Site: brandenburg
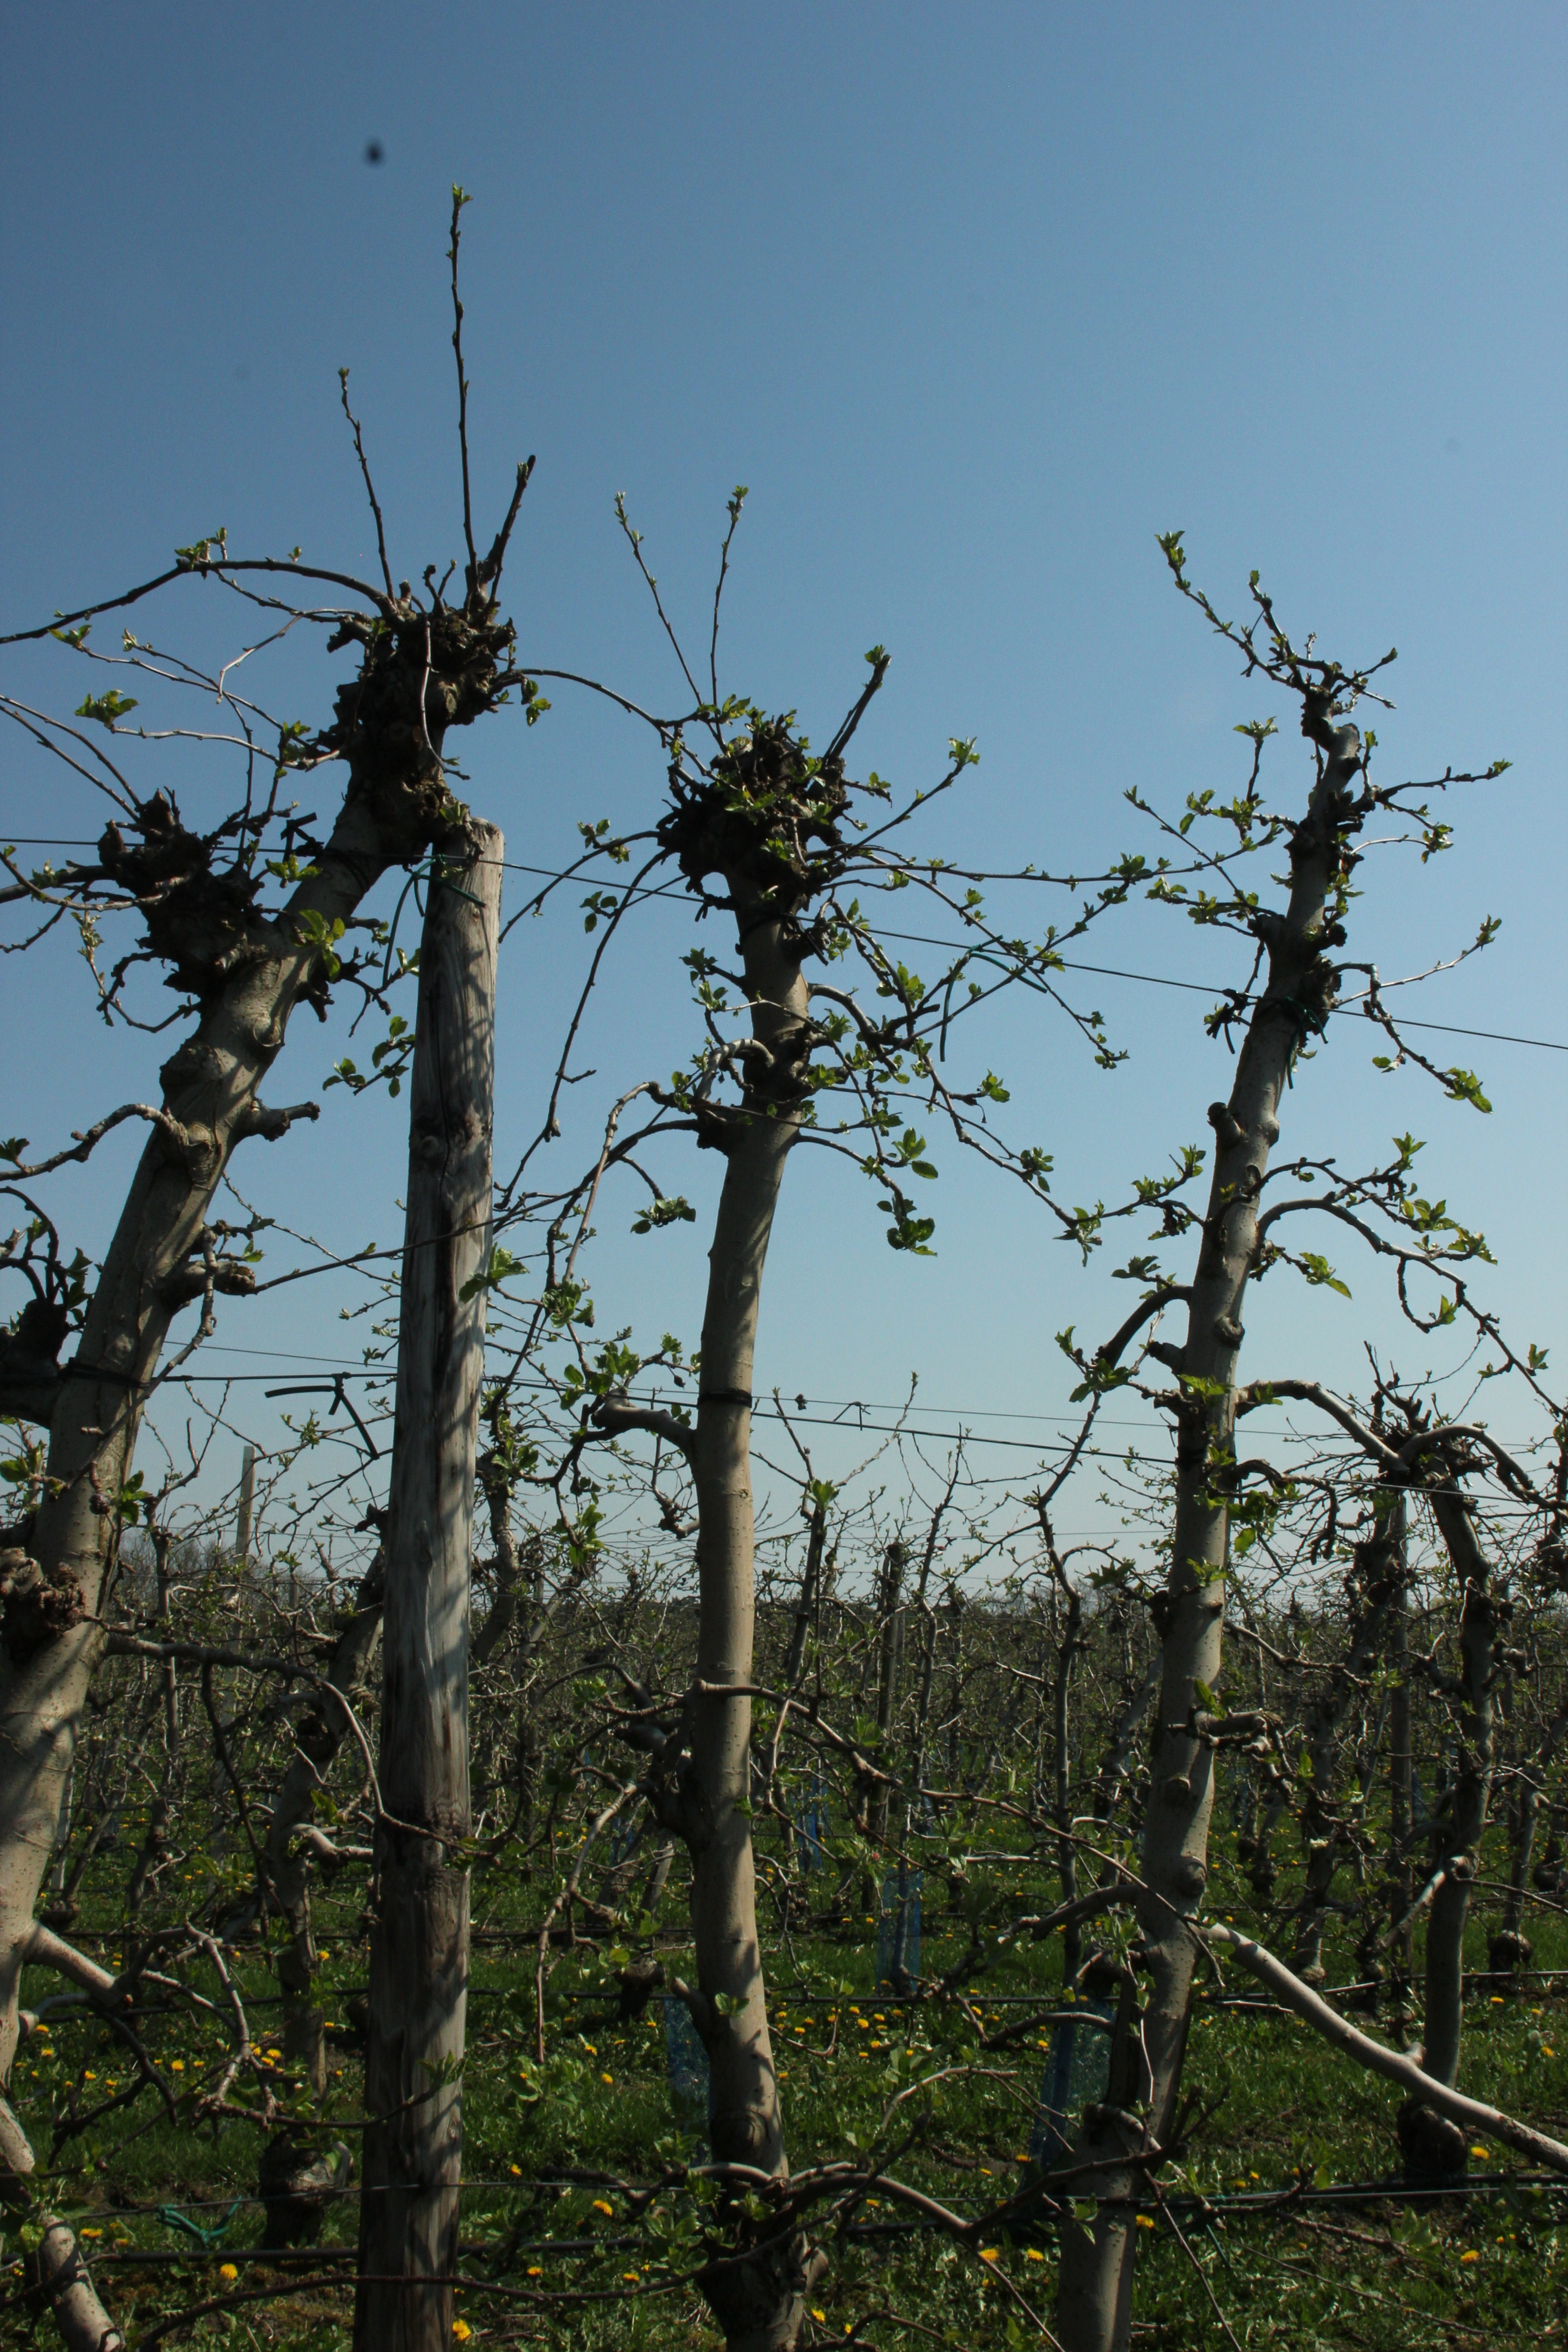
Growth stage (BBCH 56): Inflorescence emergence